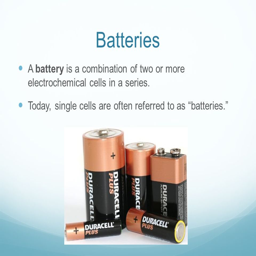
batteries a battery is a combination of electrochemical cells in a series .